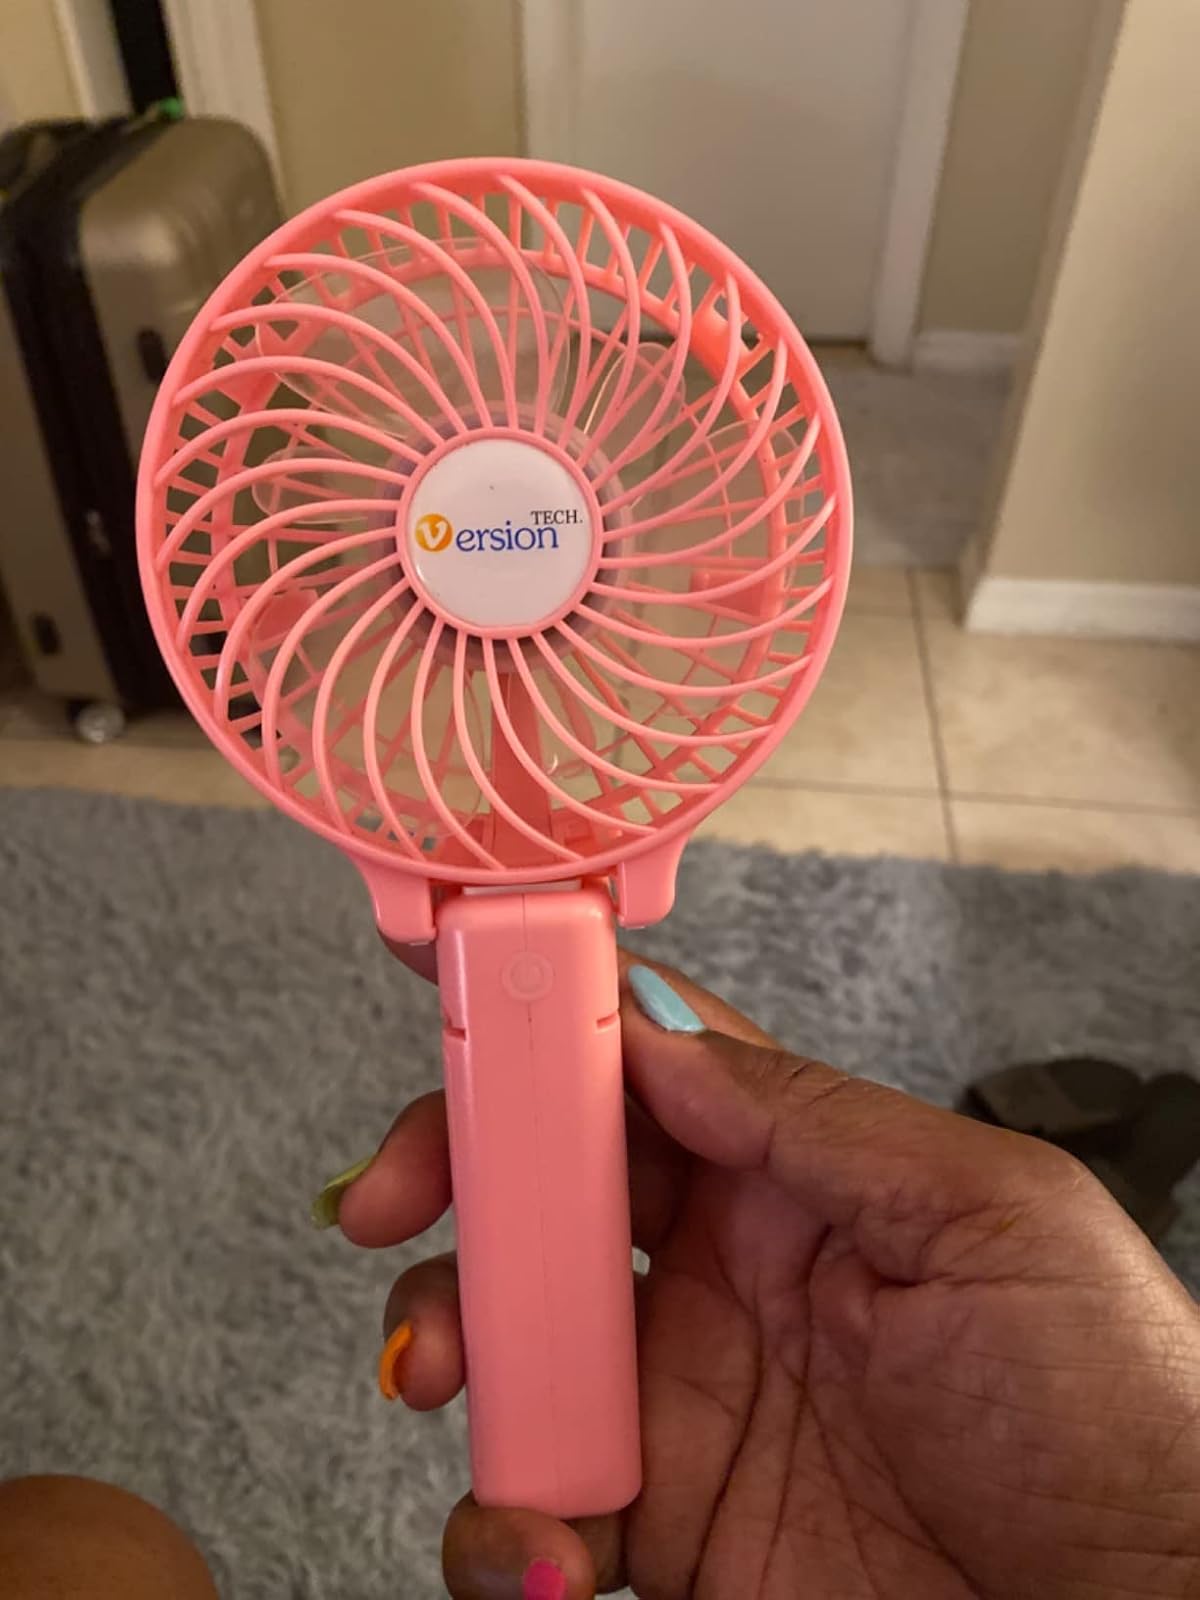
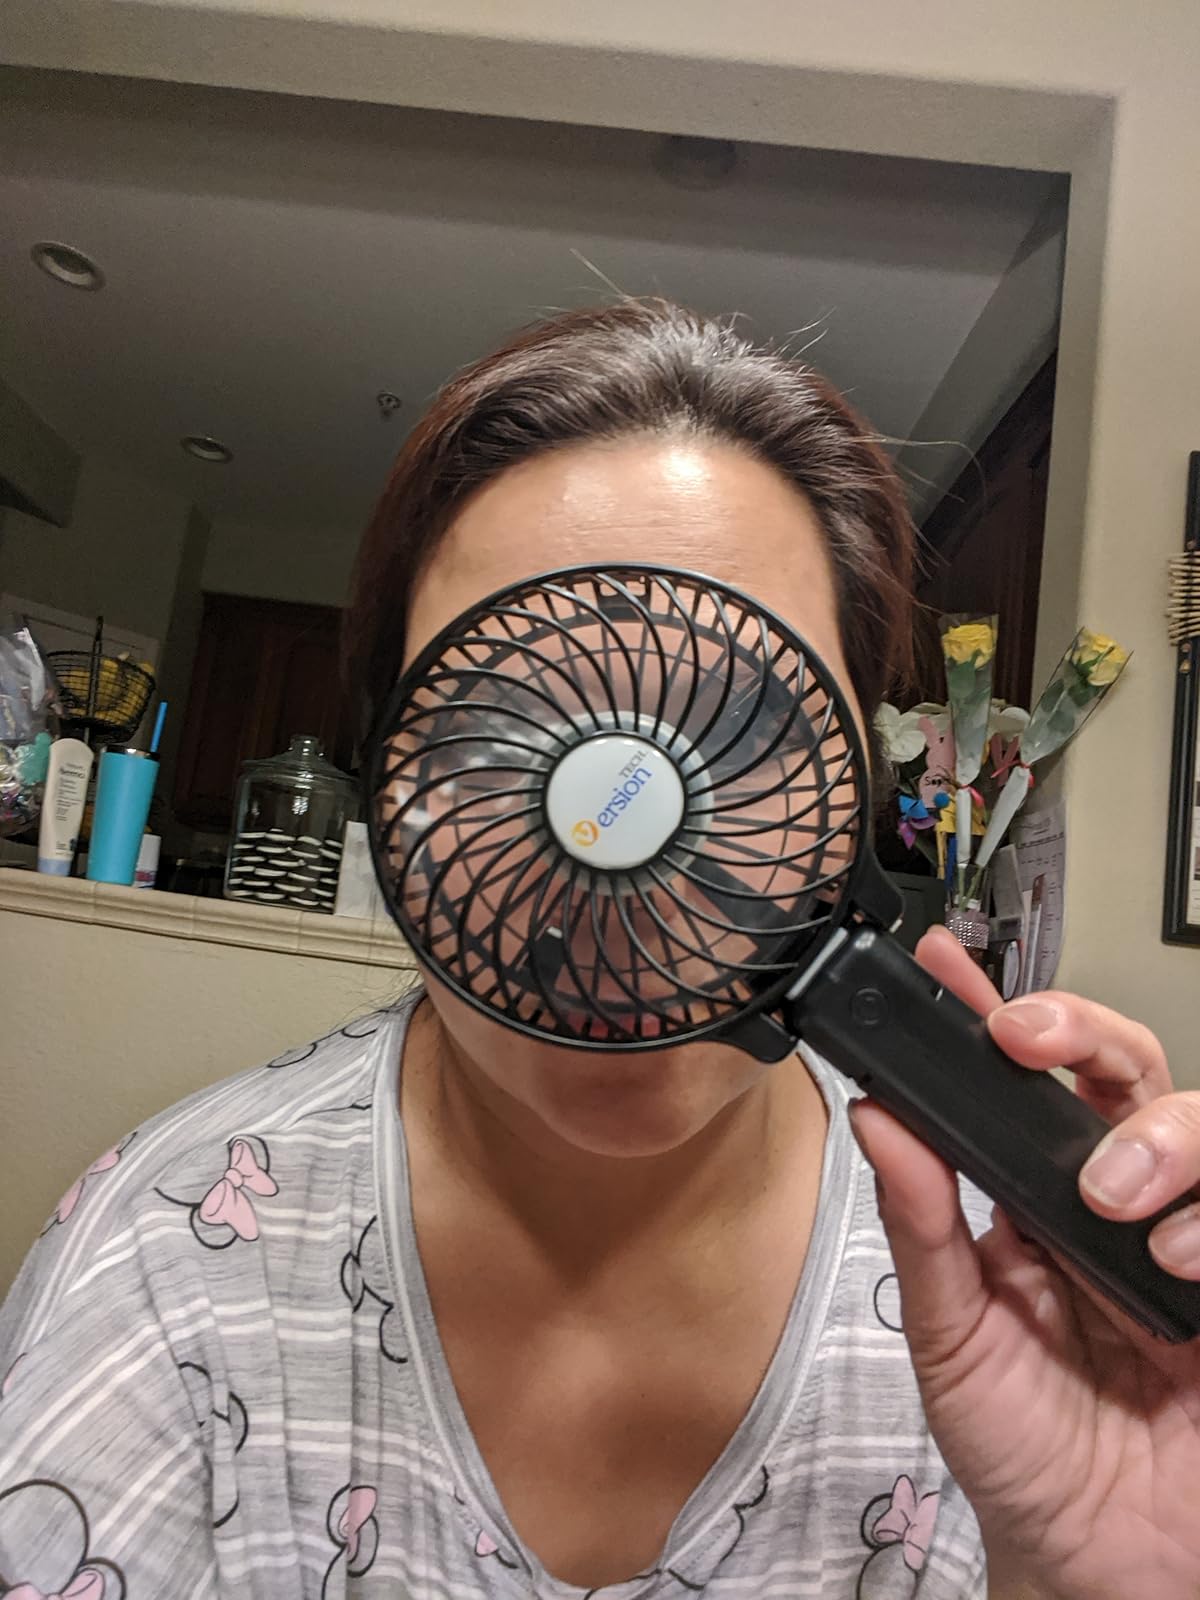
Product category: fan
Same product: no